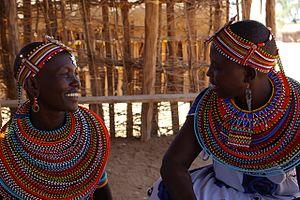
Paulina et Margaret - documentaire Umoja, le village interdit aux hommes de Jean Crousillac et Jean-Marc Sainclair.
Umoja est un village du district Samburu au Kenya dont tous les habitants adultes sont des femmes. Le village et la cause qui anime ses habitantes se sont fait connaître, et il est devenu un lieu d'hébergement touristique, mais il est relativement méconnu au Kenya.